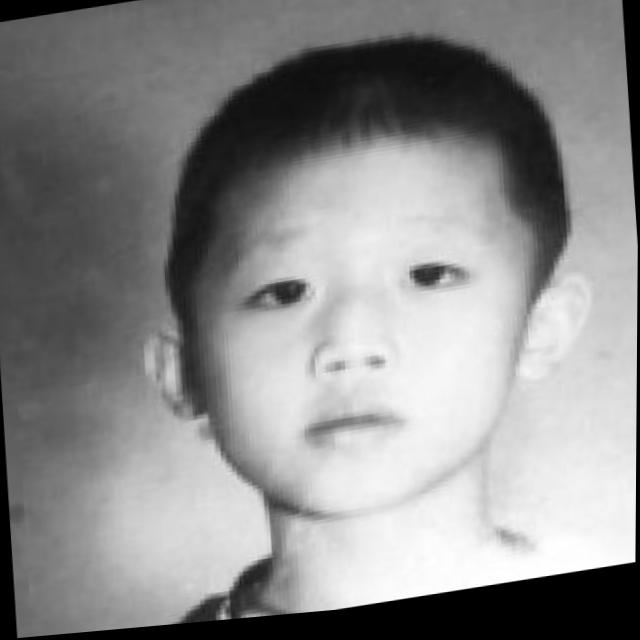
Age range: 0-12